Comedy in the Golden Age of Mexican Cinema

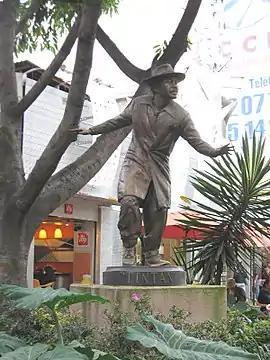
Tin Tan

The breakthrough for Mexican comedy came with Mario Moreno, more popularly known as Cantinflas. Moreno offered a type of film that was different from these commercial films and an "escape" to "a new form of urban comedy" (Pilcher, 2010). Even so, it is important to note that the folkloric depictions became a profitable formula for film-making as it not only attracted a foreign audience but it celebrated a national pride and identity. What is also celebrated is the profitable agenda of an alternative style which came to be known as El Cine de Cantinflas(Galero 2009) creating almost a genre of its own with the trademark of cantinfleo (also known as cantinfleando) (a term that has been legitimized as a term to depict the act of talking rapidly). It is safe to say that Cantinflas is to Mexico what Charlie Chaplin is to the United States.